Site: saxony
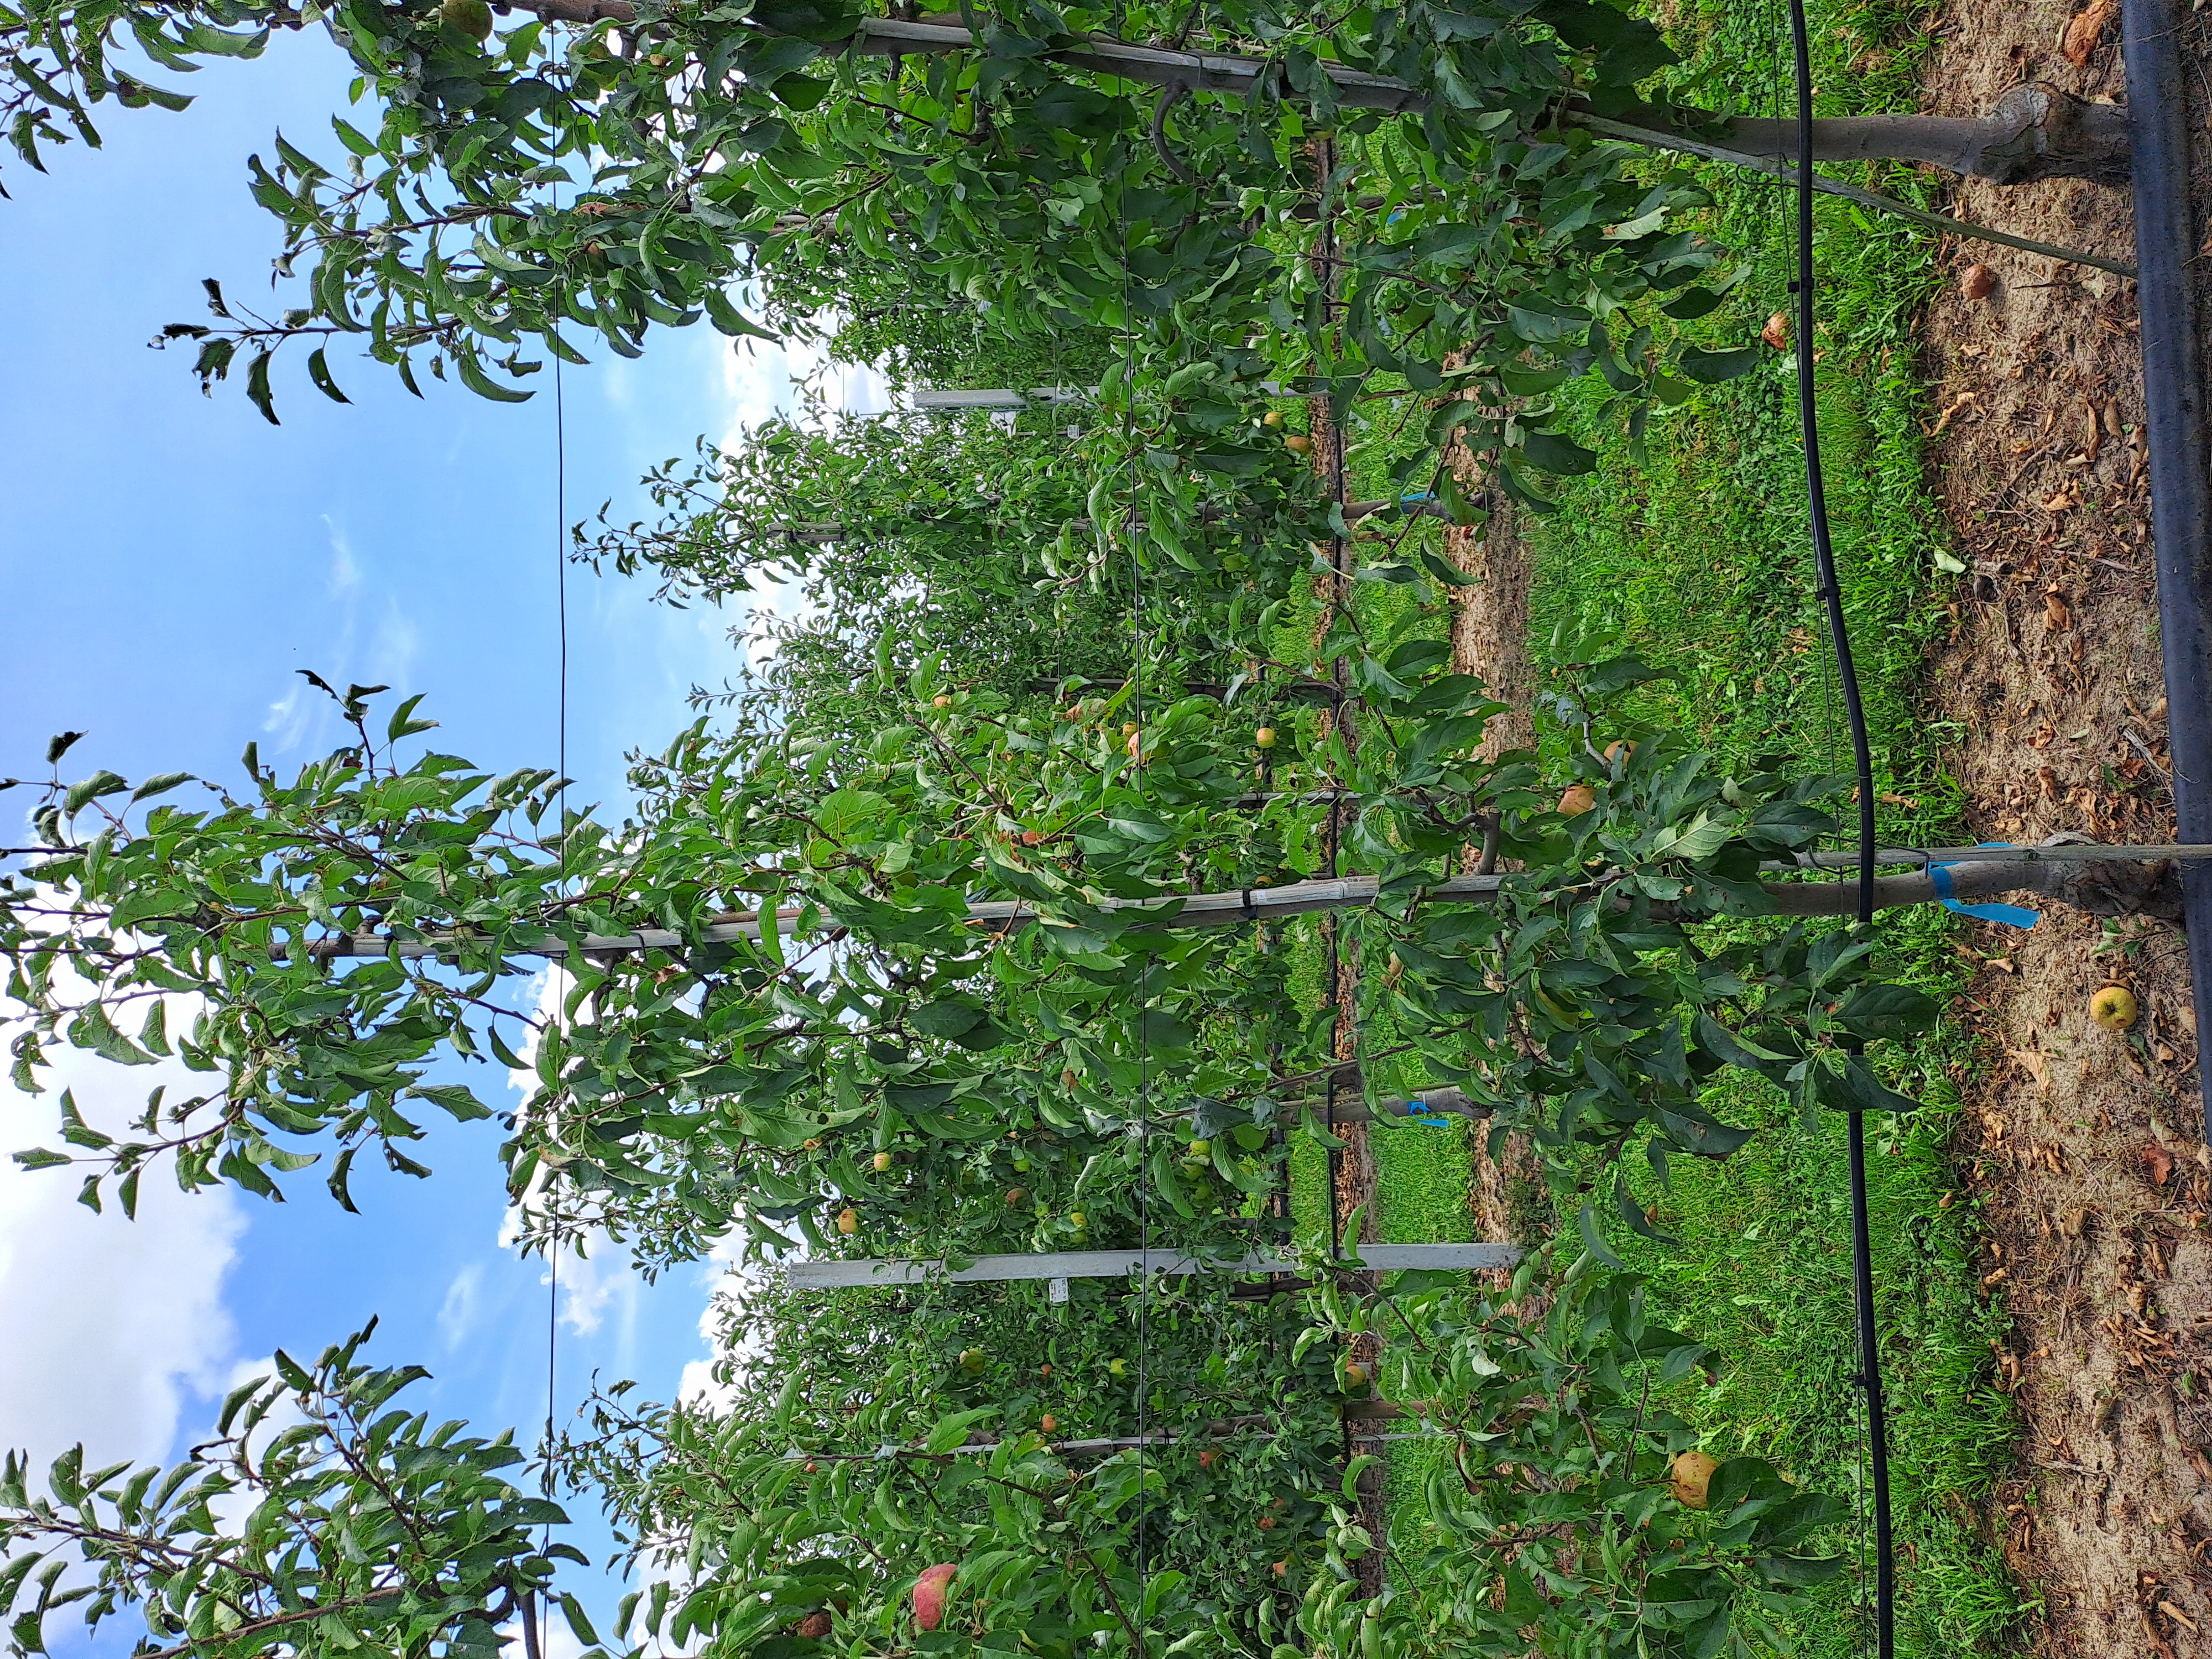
Growth stage (BBCH 85): Maturity of fruit and seed